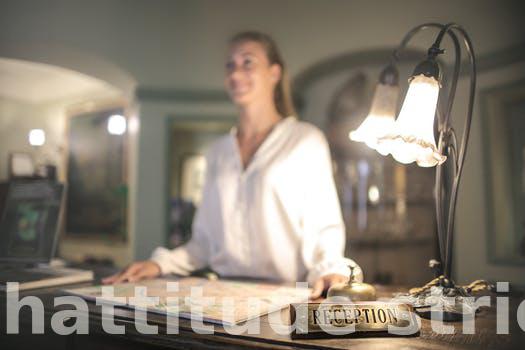
Label: Watermark